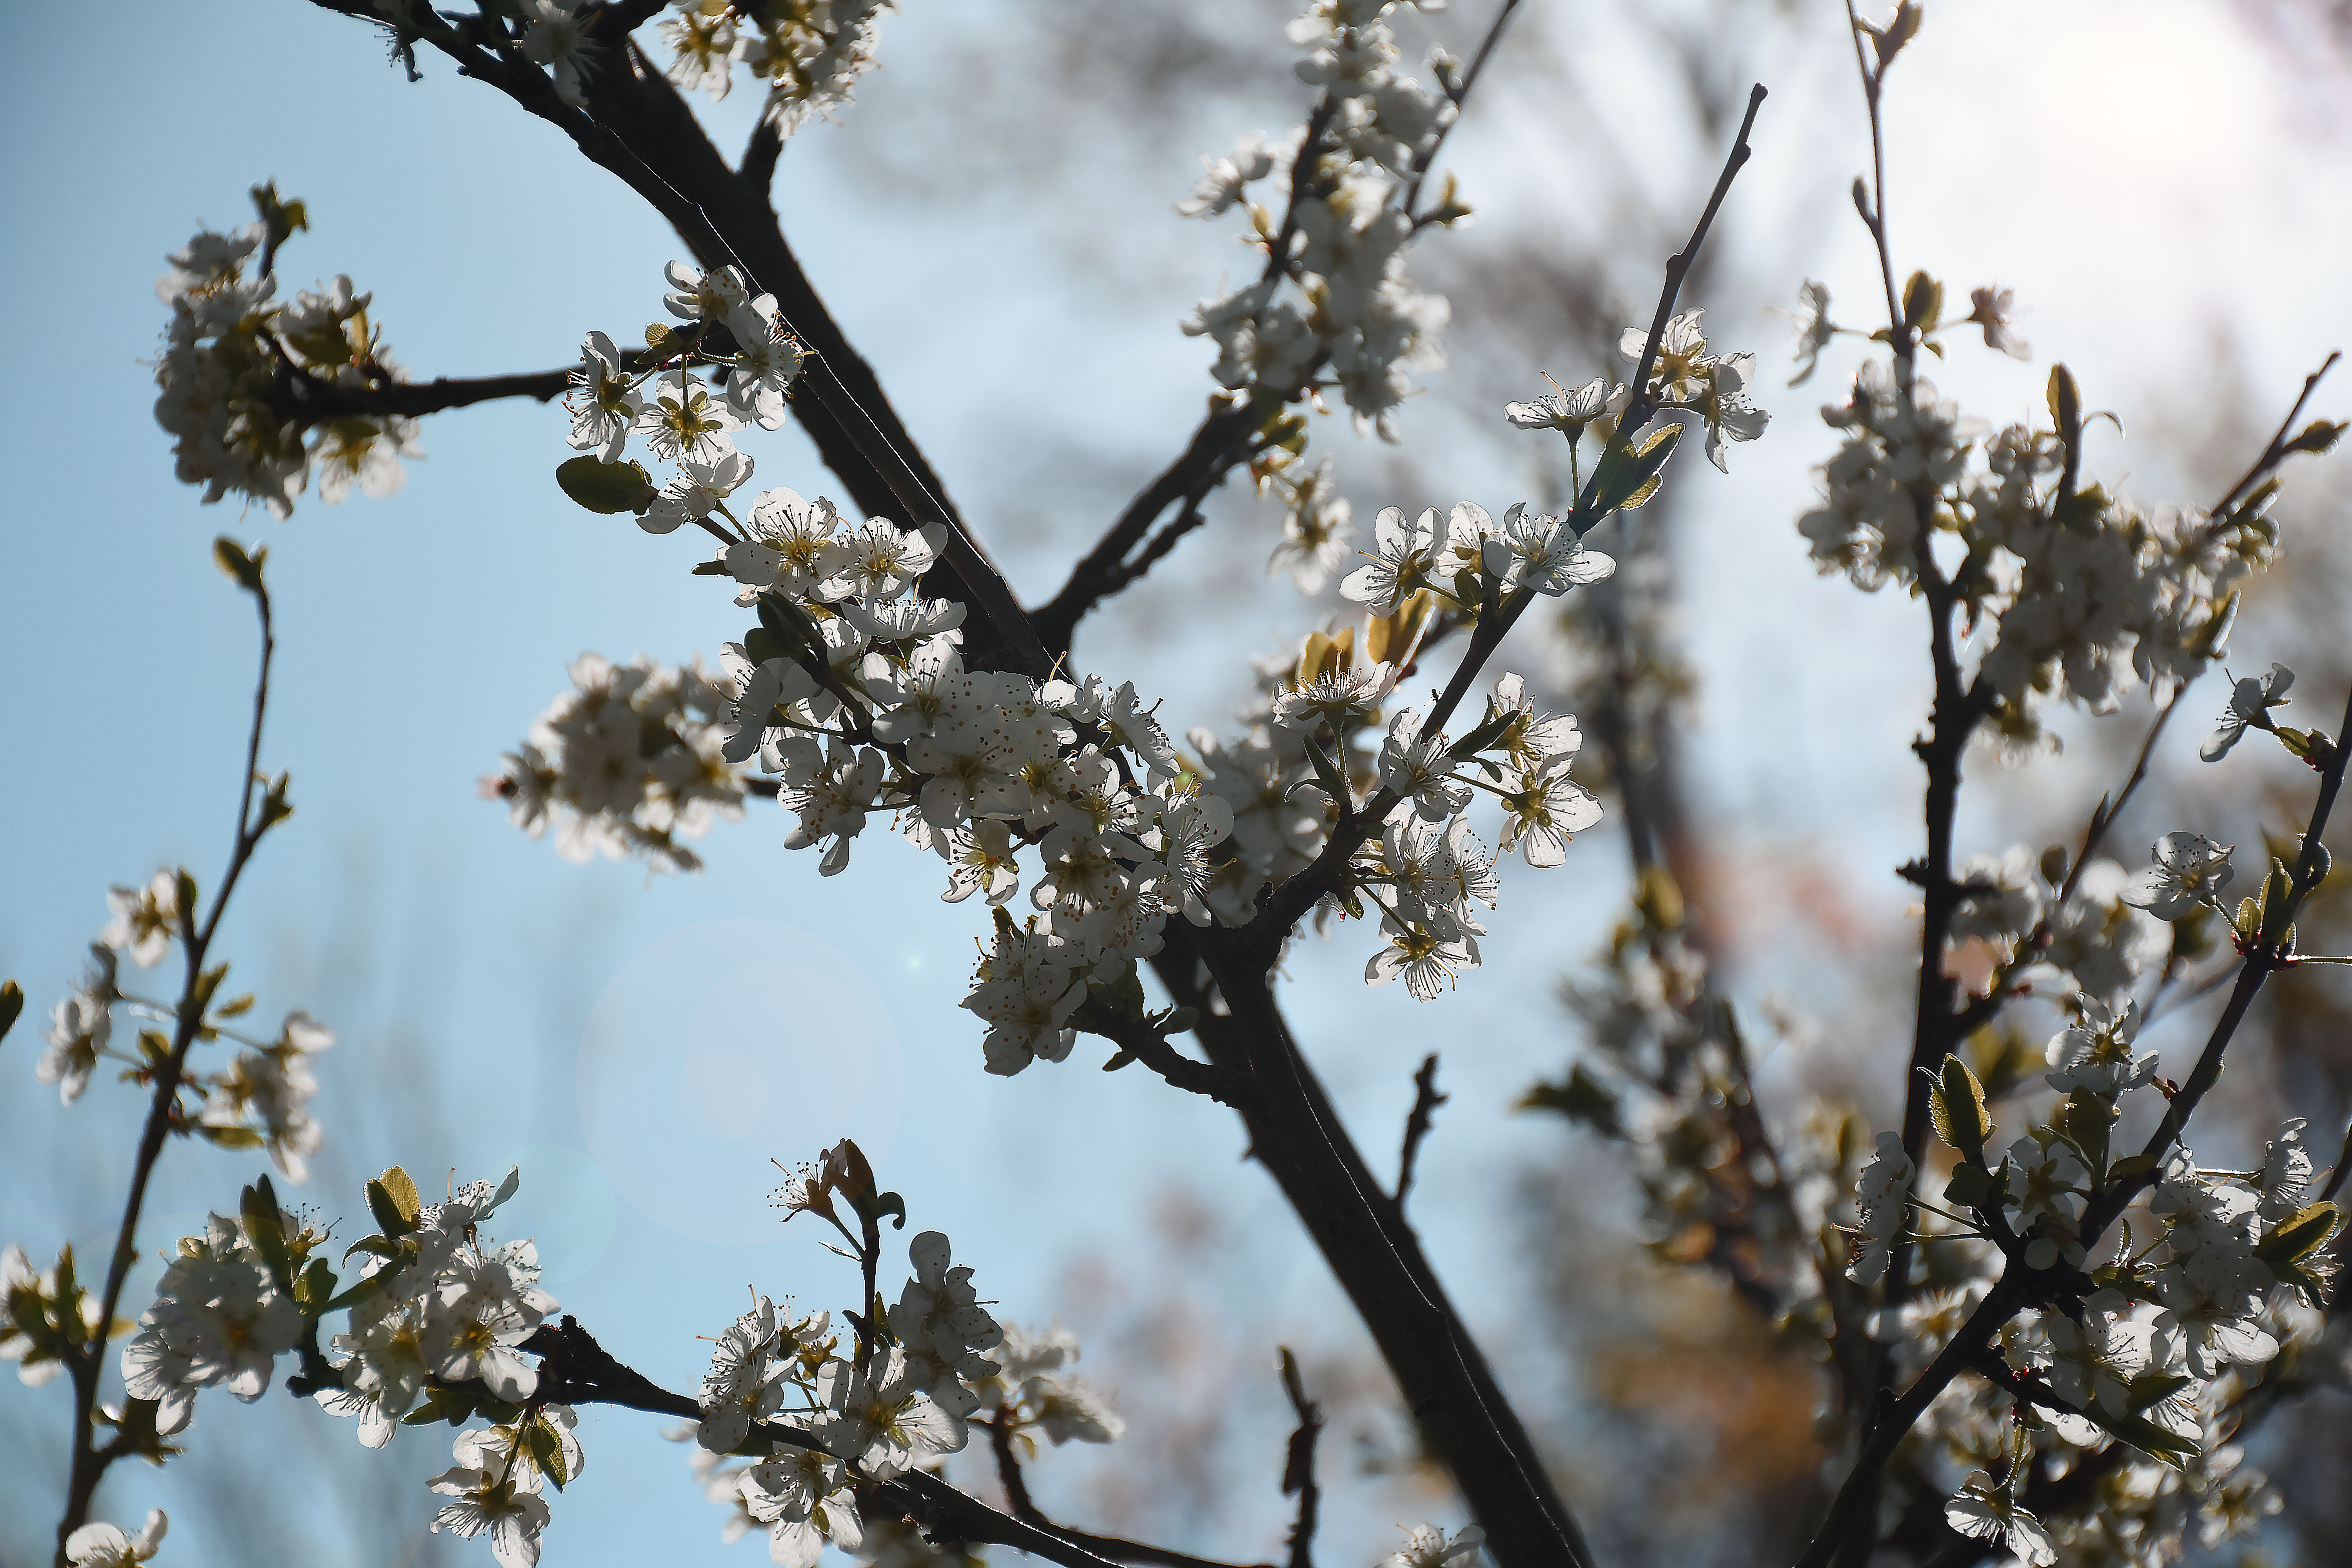
spring, sun, sunny, flower, radiation, sunlight, blossom, branch, tree, plant, twig, woody plant, sky, plant stem, prunus spinosa, flowering plant, wildflower